Queen Ingrid's Hospital

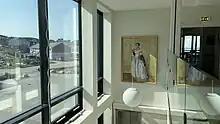
Portrait of Queen Ingrid in the foyer

The hospital opened in 1954 as a tuberculosis sanatorium called Queen Ingrid's Sanatorium, from which the hospital is nicknamed "Sana". It was named after Ingrid, the queen of Denmark from 1947 to 1972. In 1961 the hospital got its status as the national hospital and its current name. Patients from every part of Greenland can be transferred there if their regional hospital cannot treat their illnesses.